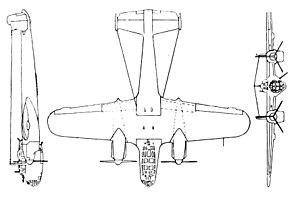
Le Dornier Do 215 est un bombardier léger, avion de reconnaissance et plus tard, un chasseur de nuit, produit par Dornier Werke GmbH. A l'origine produit pour l'exportation, avec le déclenchement de la guerre, il a servi dans la Luftwaffe. Comme son prédécesseur, le Dornier Do 17 il a hérité du surnom « crayon volant » en raison de son fuselage mince. Le successeur du Do 215 fut le Dornier Do 217.